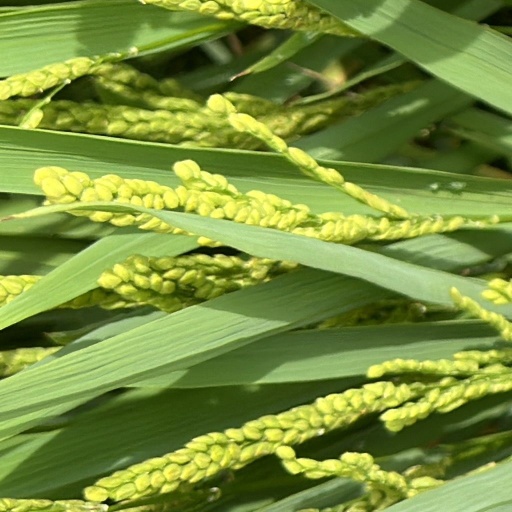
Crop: rice